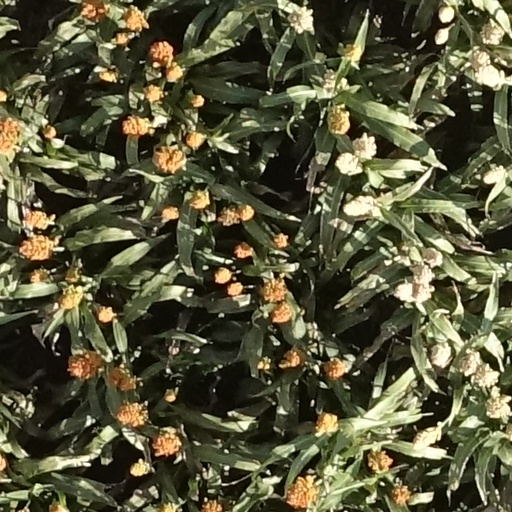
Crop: sorghum